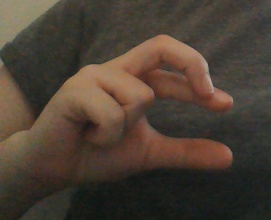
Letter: thal